Heriot-Watt University

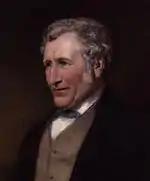

Heriot-Watt's Scottish Borders Campus in Galashiels is home to the university's School of Textiles and Design. The school began life in 1883 when the Galashiels Manufacturer's Corporation began running classes in practical courses for its workers. The institution gradually grew both in terms of student numbers and the number of courses it offered, and it ultimately became known as the Scottish College of Textiles in 1968. In 1998 the college merged with Heriot-Watt, leading to the creation of the School of Textiles and Design in its modern form.